Walter Brennan

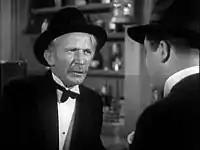
Brennan in "Affairs of Cappy Ricks" (1937)

Finding himself penniless, Brennan began taking parts as an extra in films at Universal Studios in 1925, starting at $7.50 a day, equal to $ today. He wound up working at Universal off and on for the next ten years.